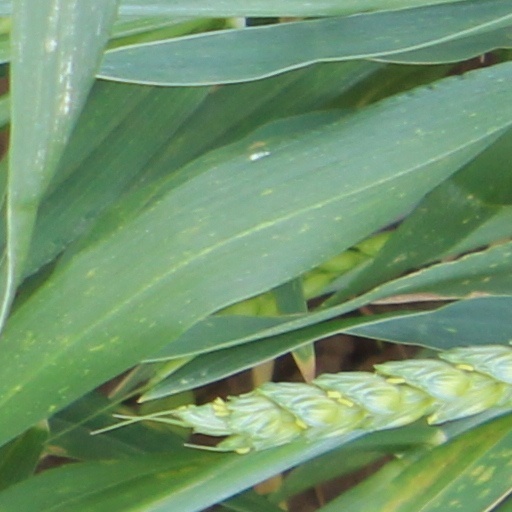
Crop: wheat